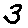
Label: 3